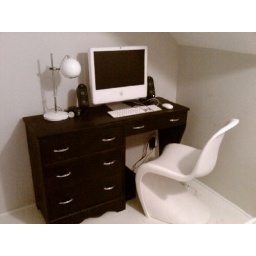
Moved the desk into the master bedroom to accommodate a guest in the second bedroom/office.